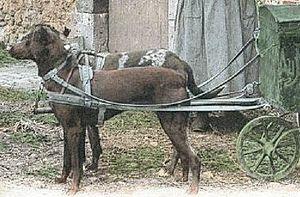
Des chiens tirants un Chariot de la Poste (detail)